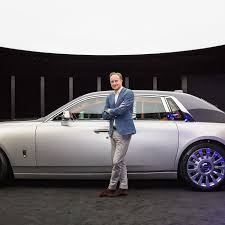
Label: noambulance